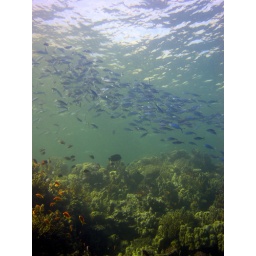
Blue fish shoaling over Bedouin Moon house reef table